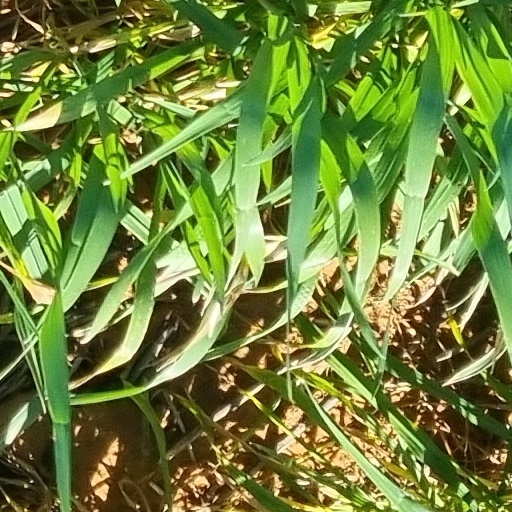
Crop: wheat